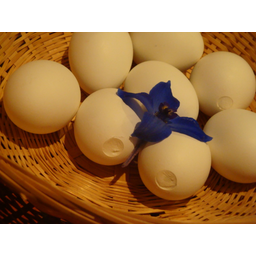
Label: eggshells